History of Guyana

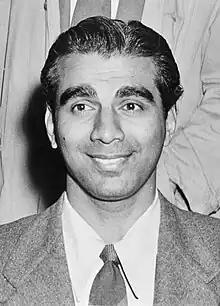
Cheddi Jagan

Cheddi Jagan had been born in Guyana in 1918. His parents were immigrants from India. His father was a driver, a position considered to be on the lowest rung of the middle stratum of Guyanese society. Jagan's childhood gave him a lasting insight into rural poverty. Despite their poor background, the senior Jagan sent his son to Queen's College in Georgetown. After his education there, Jagan went to the United States to study dentistry, graduating from Northwestern University in Evanston, Illinois in 1942.